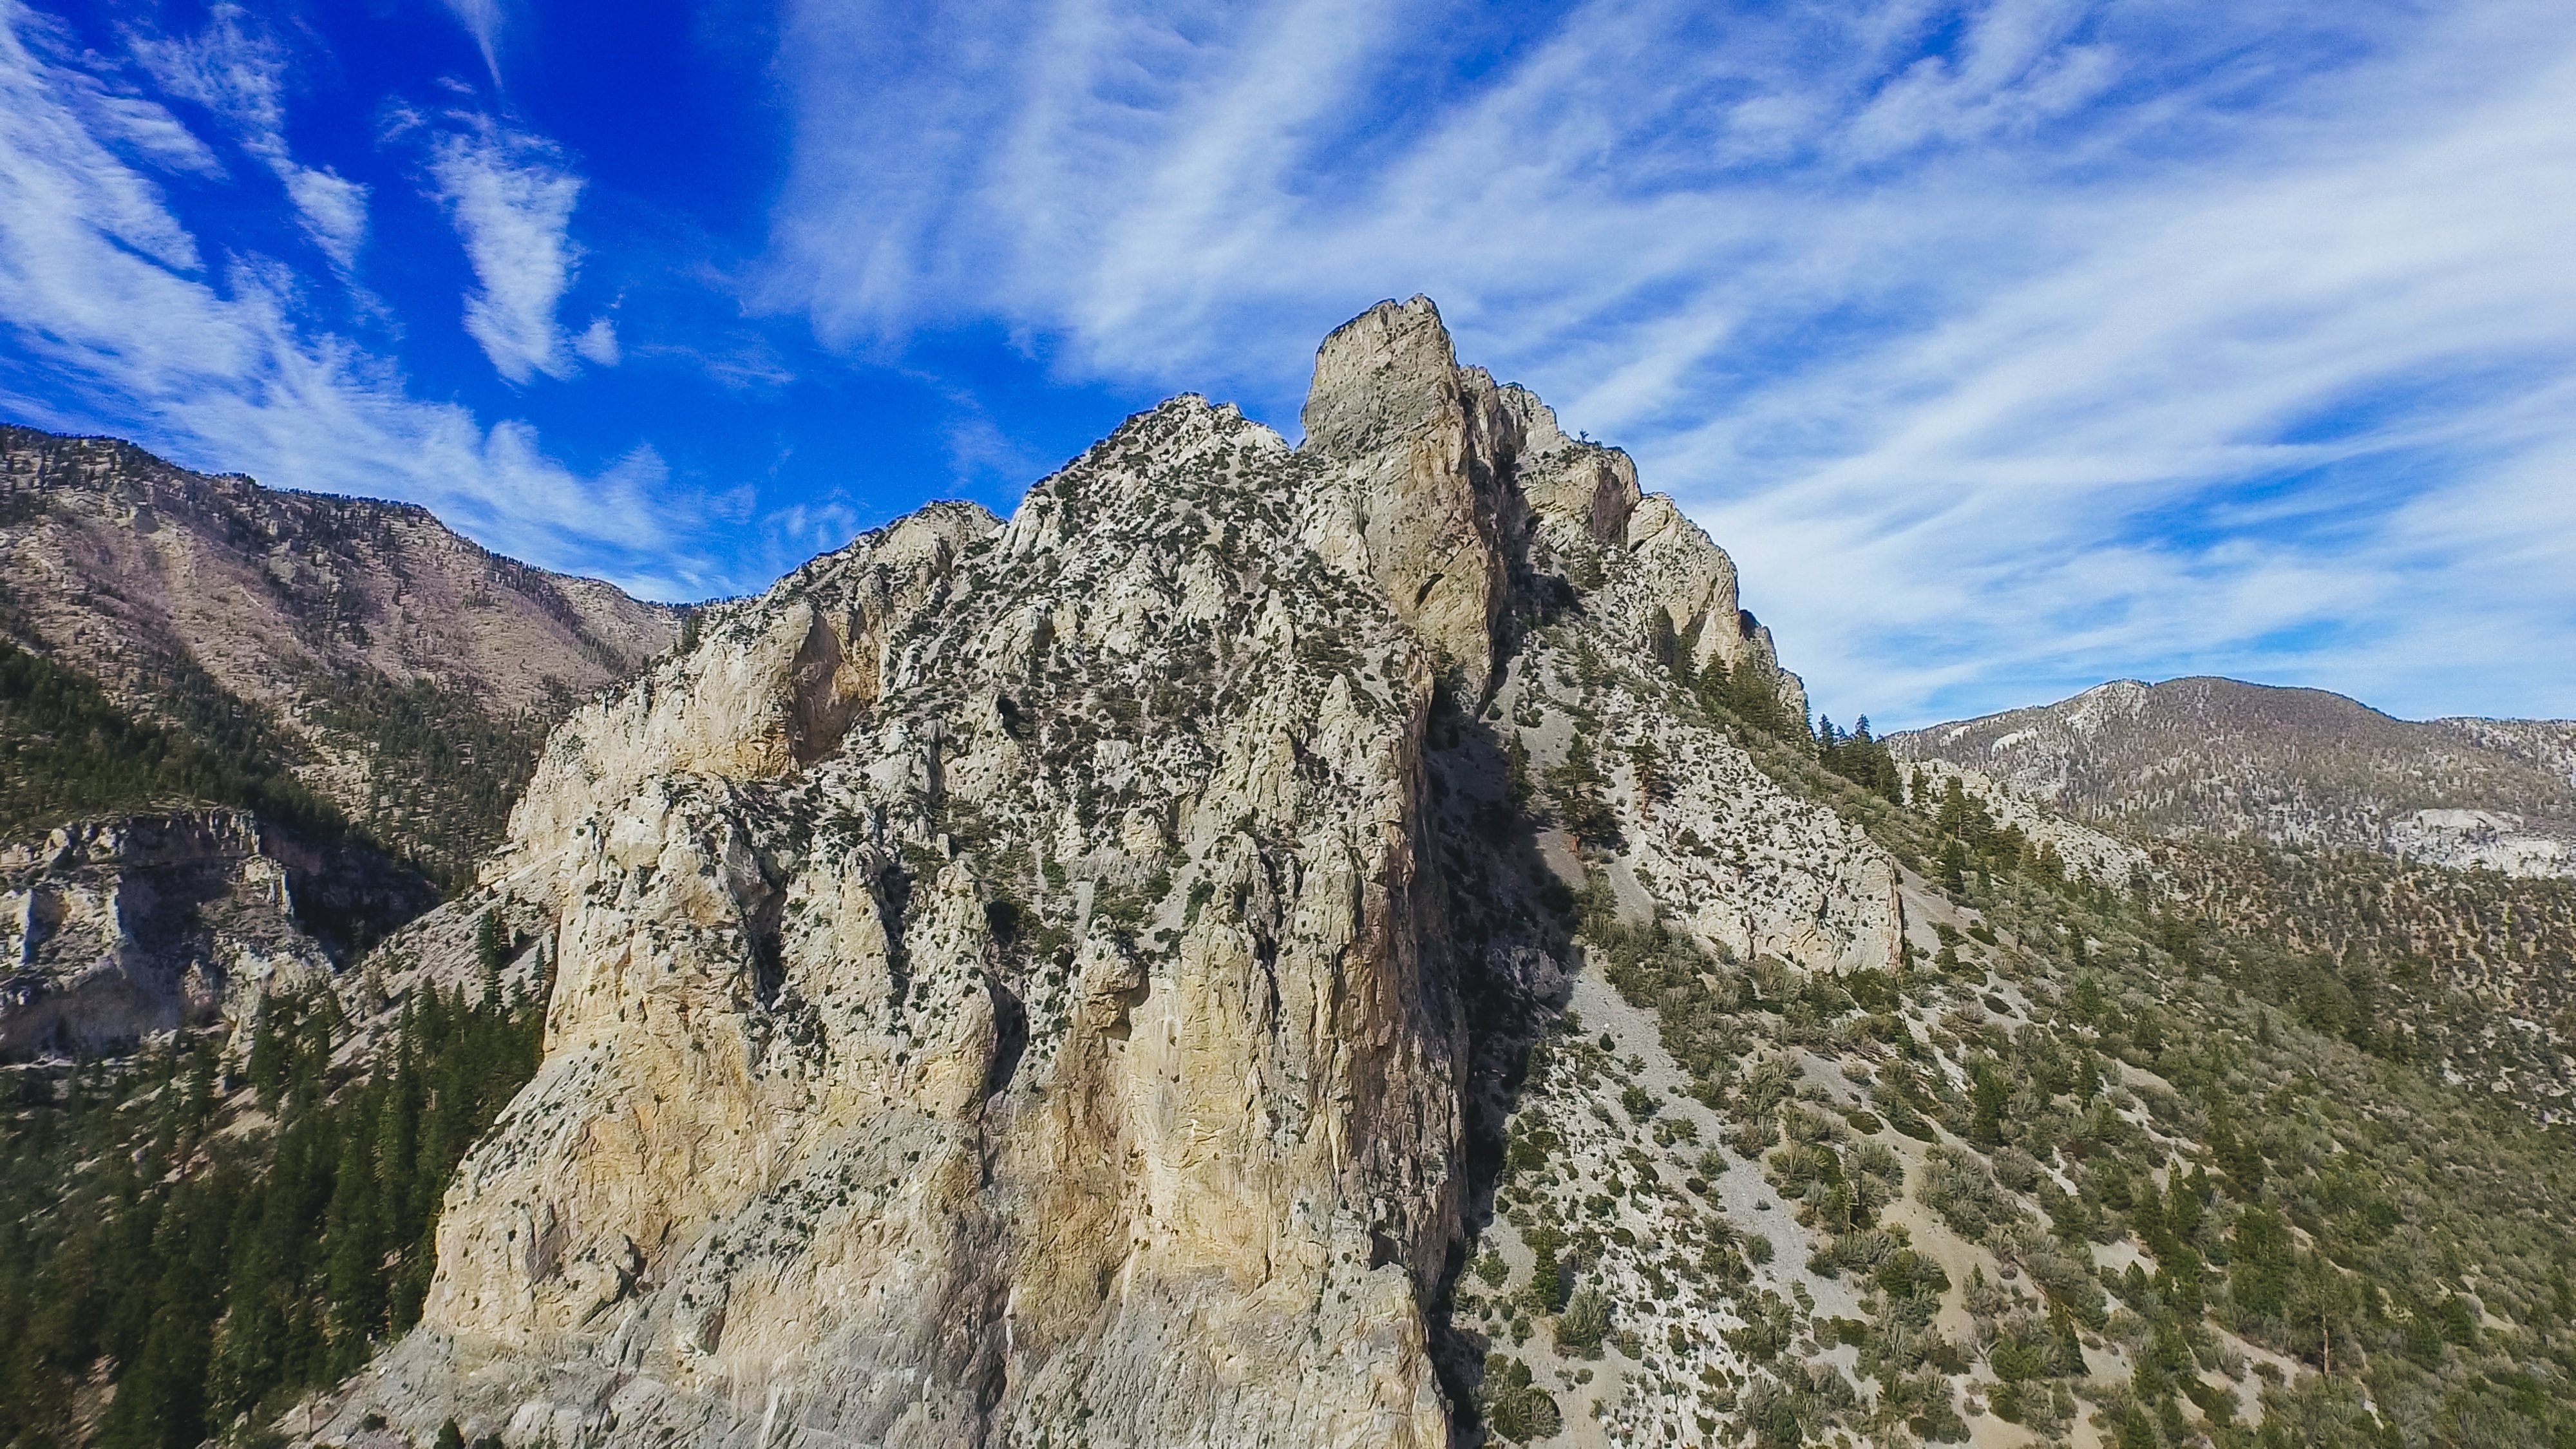
landscape, nature, rock, wilderness, walking, mountain, sky, hill, adventure, view, peak, mountain range, summer, range, formation, cliff, scenic, alpine, rocky, terrain, national park, ridge, summit, geology, alps, badlands, plateau, fell, top, landform, mountain pass, geographical feature, mountainous landforms